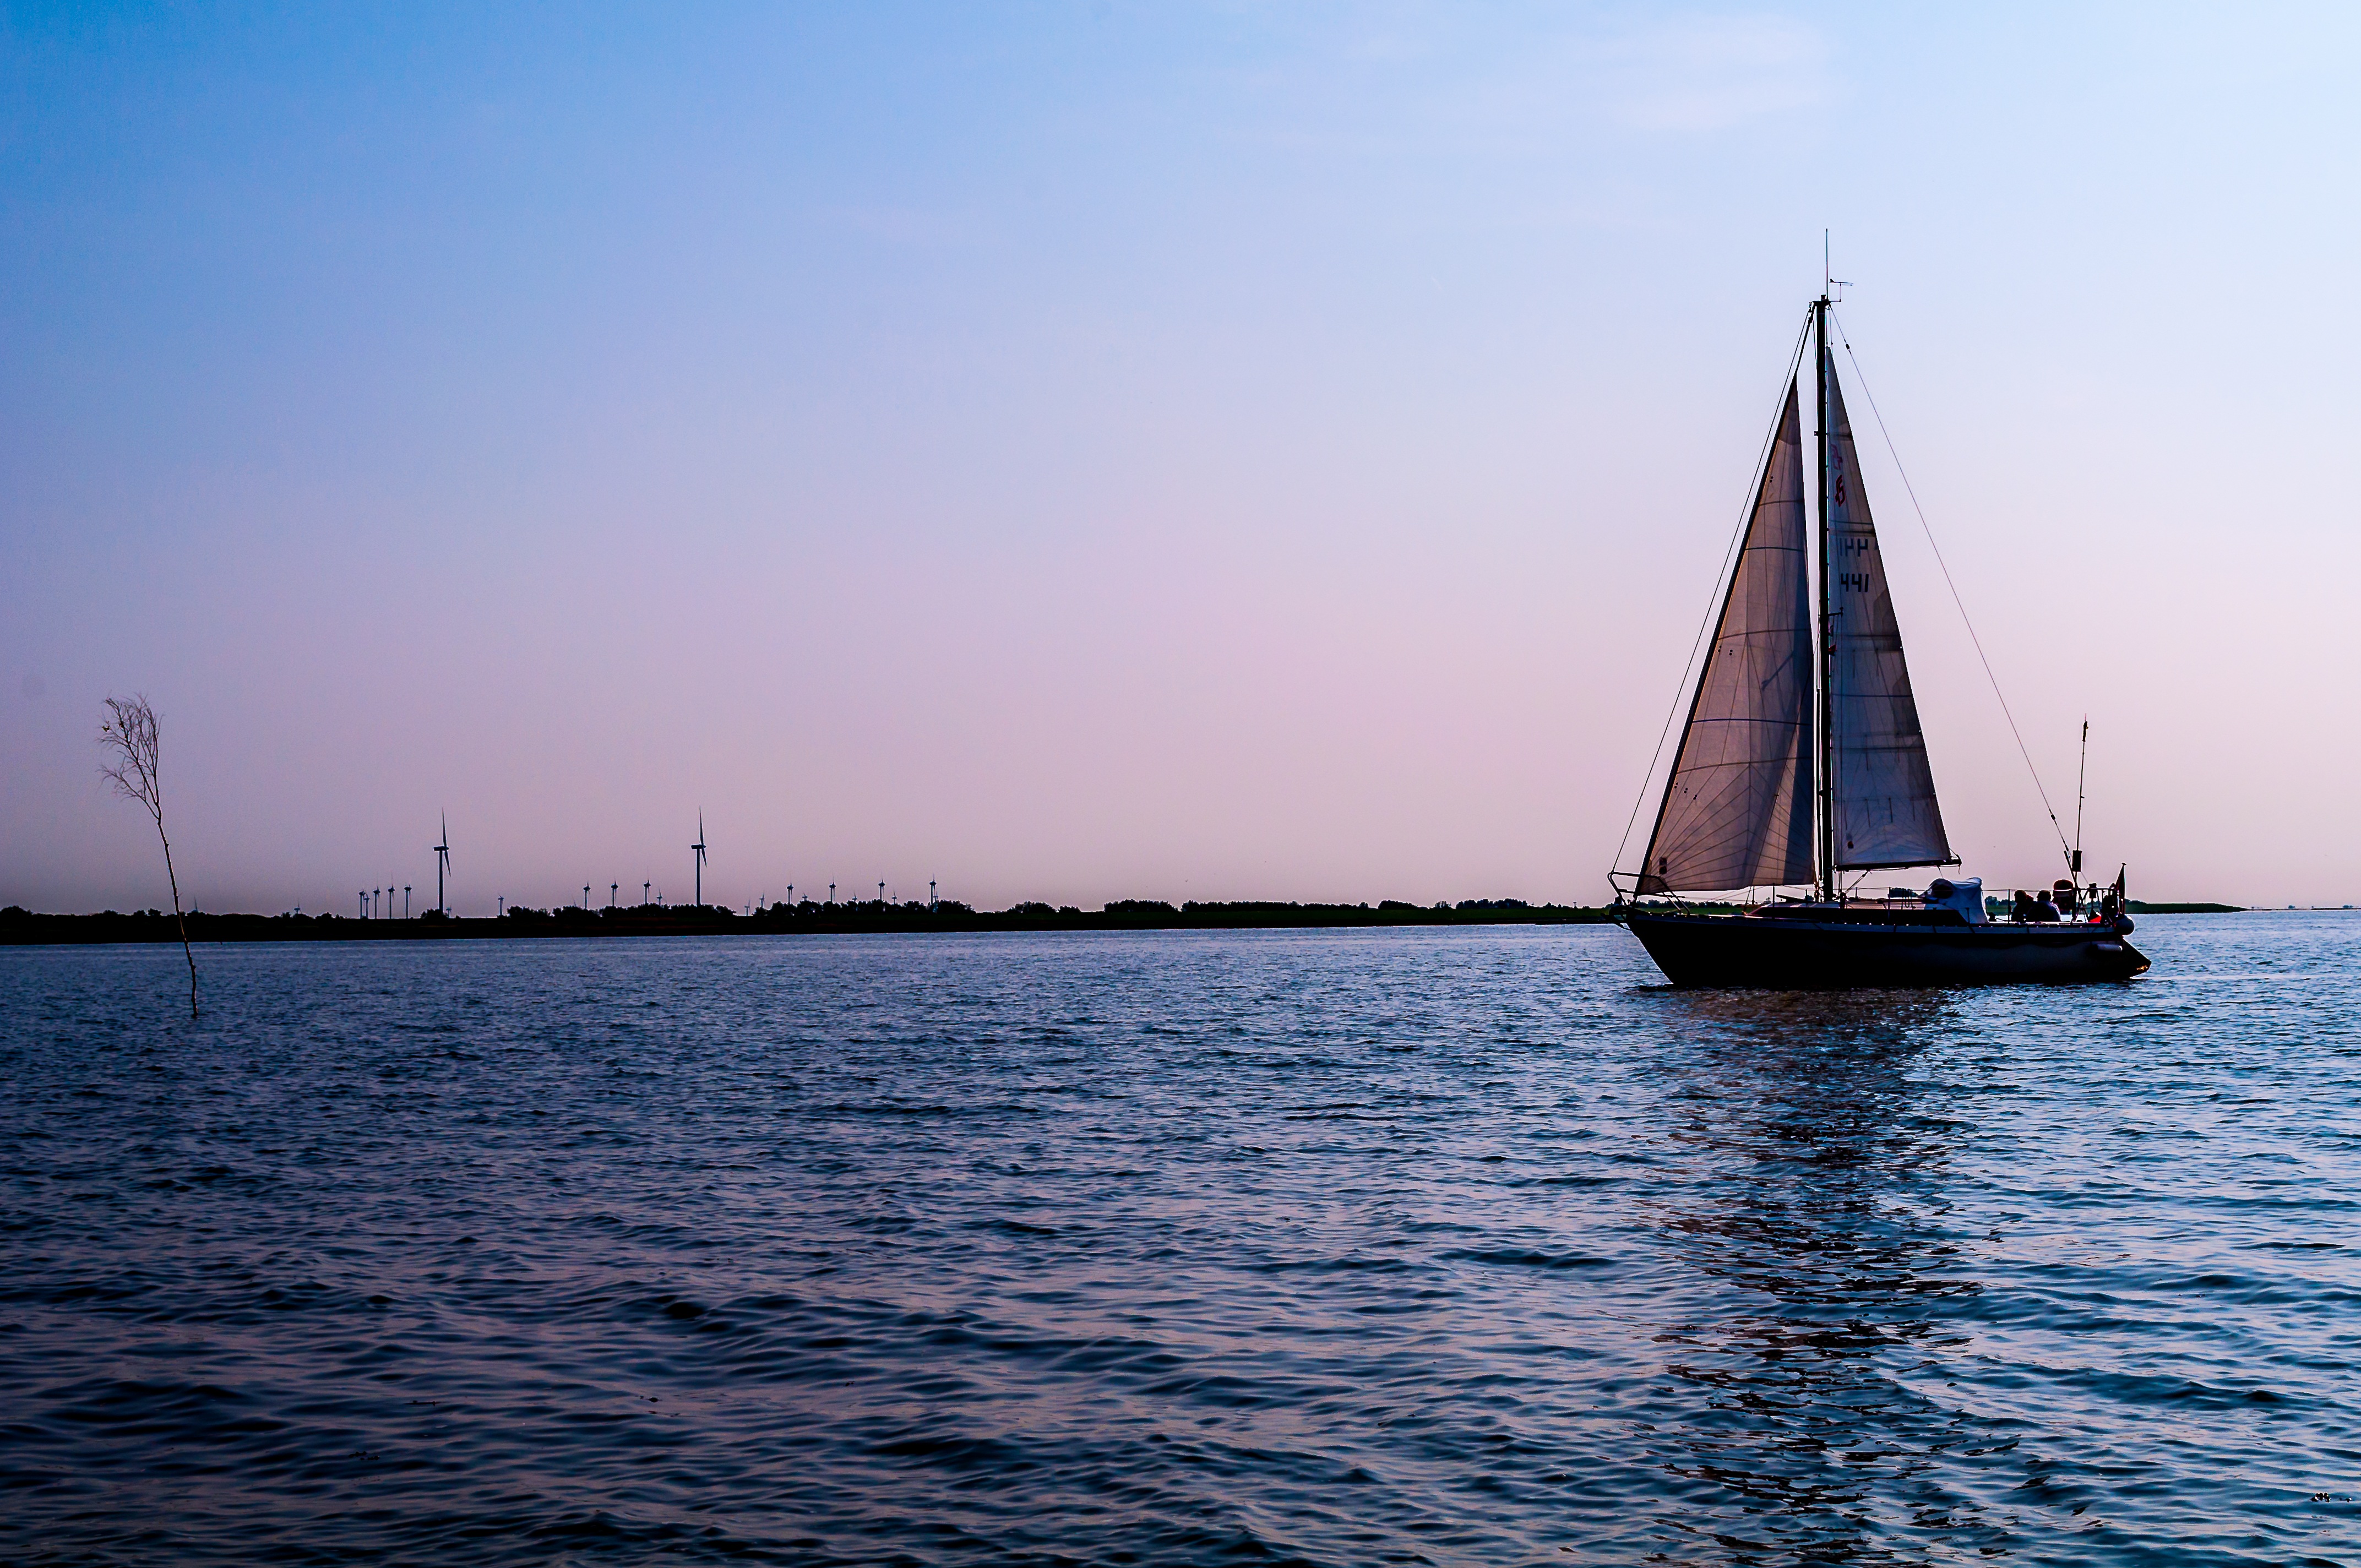
husum, north sea, sea, sky, coast, nordfriesland, northern germany, boats, maritime, ships, water, germany, nature, blue, quiet lake, sailing vessel, sailing boat, sail, rest, relaxation, relax, mood, landscape, quiet, peaceful, distant, idyll, beautiful, sunset, abendstimmung, atmospheric, idyllic